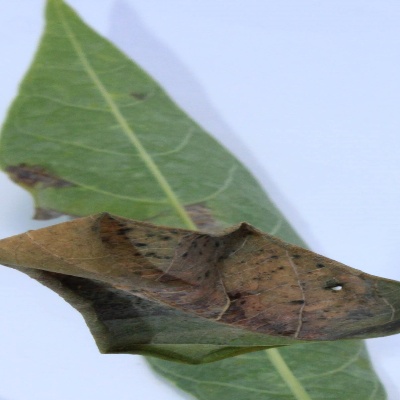
Crop: Cassava
Condition: bacterial blight